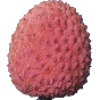
Label: lychee